Qatar v United Arab Emirates (2019 AFC Asian Cup)

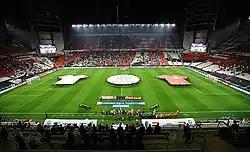
The Mohammed bin Zayed Stadium held the match.

In 2017, the Qatar diplomatic crisis erupted, with the United Arab Emirates, along with Bahrain, Egypt and Saudi Arabia, cut off relations with Qatar in accusation of sponsoring terrorism and its independent diplomacy, blockaded air and space for Qatar and banned Qataris from entering these countries. The rift was emboldened by the 13 demands from the blockade countries, mostly led by the United Arab Emirates, in similar charges. Qatar rejected the demands, and the blockade continued. The tensions later served as a catalyst for the eventual hostilities between two countries, which even extended to football as well. In 2018 AFC U-19 Championship, the captain of U-19 United Arab Emirates team refused to shake hand with the counterpart from Qatar. The United Arab Emirates won 2–1, however the United Arab Emirates would soon crash out of group stage while Qatar would recover to qualify for 2019 FIFA U-20 World Cup.